Albanians in Ukraine

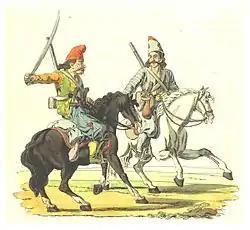
"Arnauts in the Crimea" (1807)

The historical community of Albanians in Ukraine call themselves "ga tantë" (from ours) and they speak a language "si neve" (like us). Their ancestors came to Ukraine in the 18th and 19th centuries. Yet, they trace their ancestry to Tosk Albanians (southern dialect) who in the 16th century settled in eastern Bulgaria (Despotate of Dobruja) along with Gagauz people. The arrival of the Albanians was connected to the Russo-Turkish War of 1768-1774. During this war some Orthodox Christian Albanians revolted against the power of the Ottoman Empire. After their rebellion initially failed many joined up with the Russian fleet which was on its Aegean Expedition. At the end of the war about 1,700 Albanian fighters and family members went to the Russian Empire. They settled primarily in the vicinity of Kerch and Yenikale. Some Albanian immigrants to the Russian Empire from Bulgaria settled primarily in the vicinity of Odesa and Budzhak. In 1811 Albanians established their own settlement of Karakurt in Budzhak near the Bolhrad city. After the Albanians in Odesa there are two streets Great Arnaut Street and Little Arnaut Street. Due to defeat of Russia in the Crimean War, many Albanians moved to the east Ukraine in 1861 and resettled there. It was not until the 20th century that the Albanians of Ukraine realized that there are Albanians. At some point of time in Odesa existed the Albanian cultural center "Rilindja" (Renaissance).